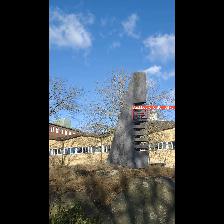
Label: NonHuman